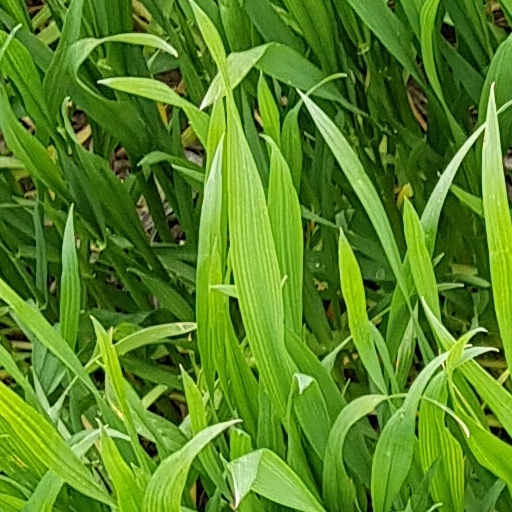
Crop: wheat